Ramsey Heights nature reserve

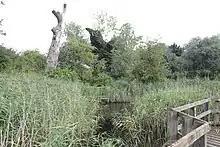
A pond in Ramsey Heights nature reserve

Ramsey Heights Nature Reserve is a small nature reserve near the village of Ramsey Heights in Cambridgeshire, England.